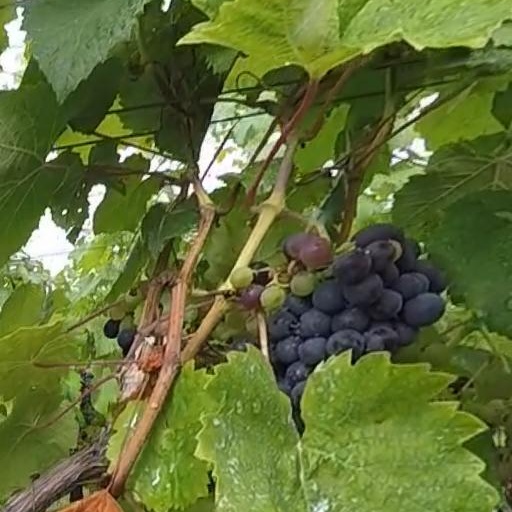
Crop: grape